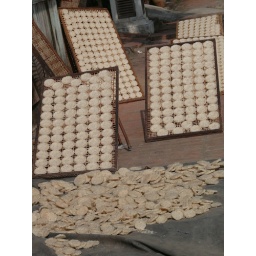
Laos - Luang Prabangsticky rice cakes for dipping and snacking, drying in the street